Girolando

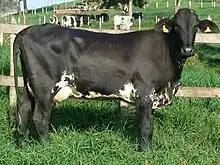
Girolando Cow.

The Girolando is a breed of dairy cattle created in Brazil by crossing Gyr cattle from India, a "Bos indicus" (Indian humped cattle) breed which is resistant to hot temperatures and tropical diseases, with Holstein cows, a "Bos taurus" breed. Coat colors vary from black to black-and-white